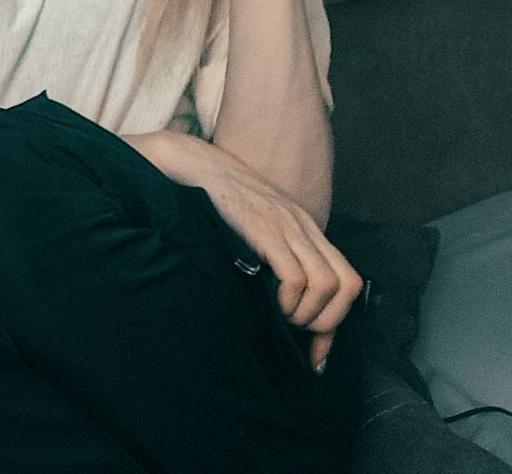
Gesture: no_gesture